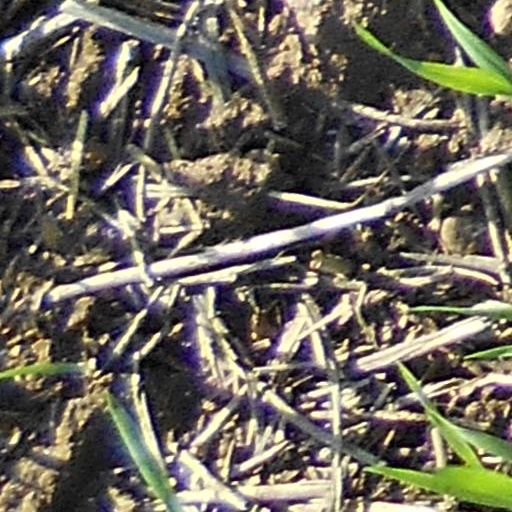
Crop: wheat